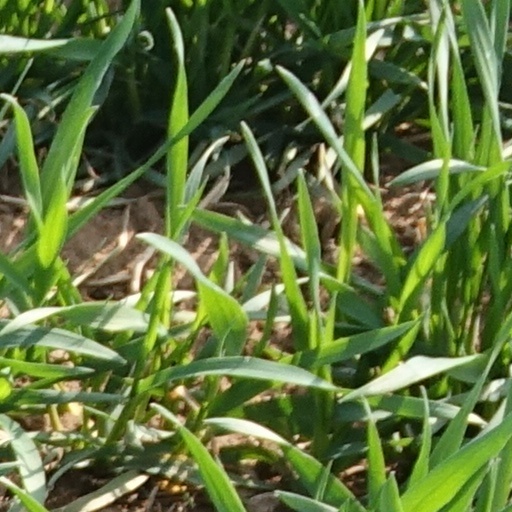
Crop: wheat